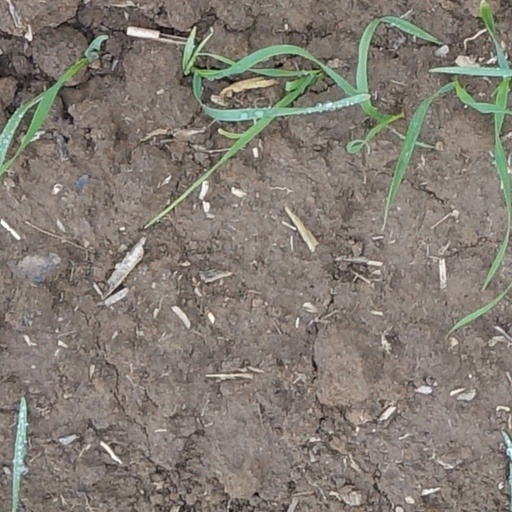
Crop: wheat